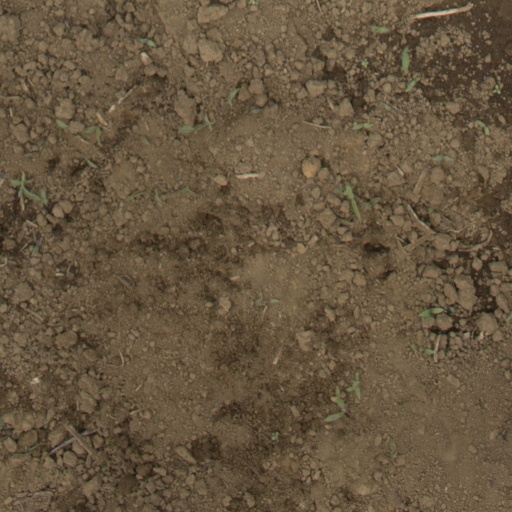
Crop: Jerusalem artichoke